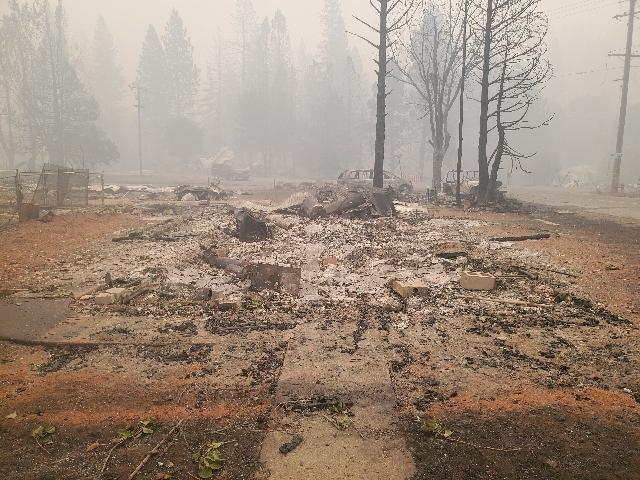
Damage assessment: destroyed